Pauline Vanier

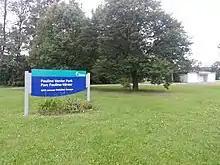
The sign at Pauline Vanier Park in Ottawa

A Catholic elementary school in Brampton, Ontario, is named in her honor, as well as an Ottawa middle school. Madame Vanier Hall, a women's residence at St. Thomas University in Fredericton, New Brunswick, also bears her name. In 1963, London Children's Aid and Catholic Social Services groups got together and created the "Madame Vanier Children's Services". Pauline Vanier Park in Ottawa is named in her honour.